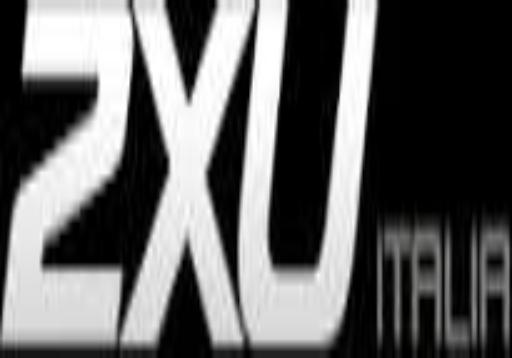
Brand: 2XU
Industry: Sports